Stagnosol

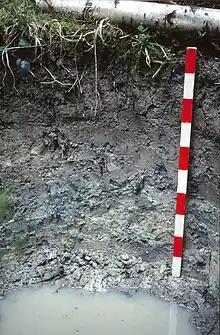
Stagnosol (Ah-Bg1-Bgc-Bg2) showing pooled water

Stagnosols are periodically wet and mottled in the topsoil and subsoil, with or without concretions and/or bleaching. The topsoil can also be completely bleached (albic horizon). A common name in many national classification systems for most Stagnosols is pseudogley. In the USDA soil taxonomy, many of them belong to the Aqualfs, Aquults, Aquents, Aquepts and Aquolls.